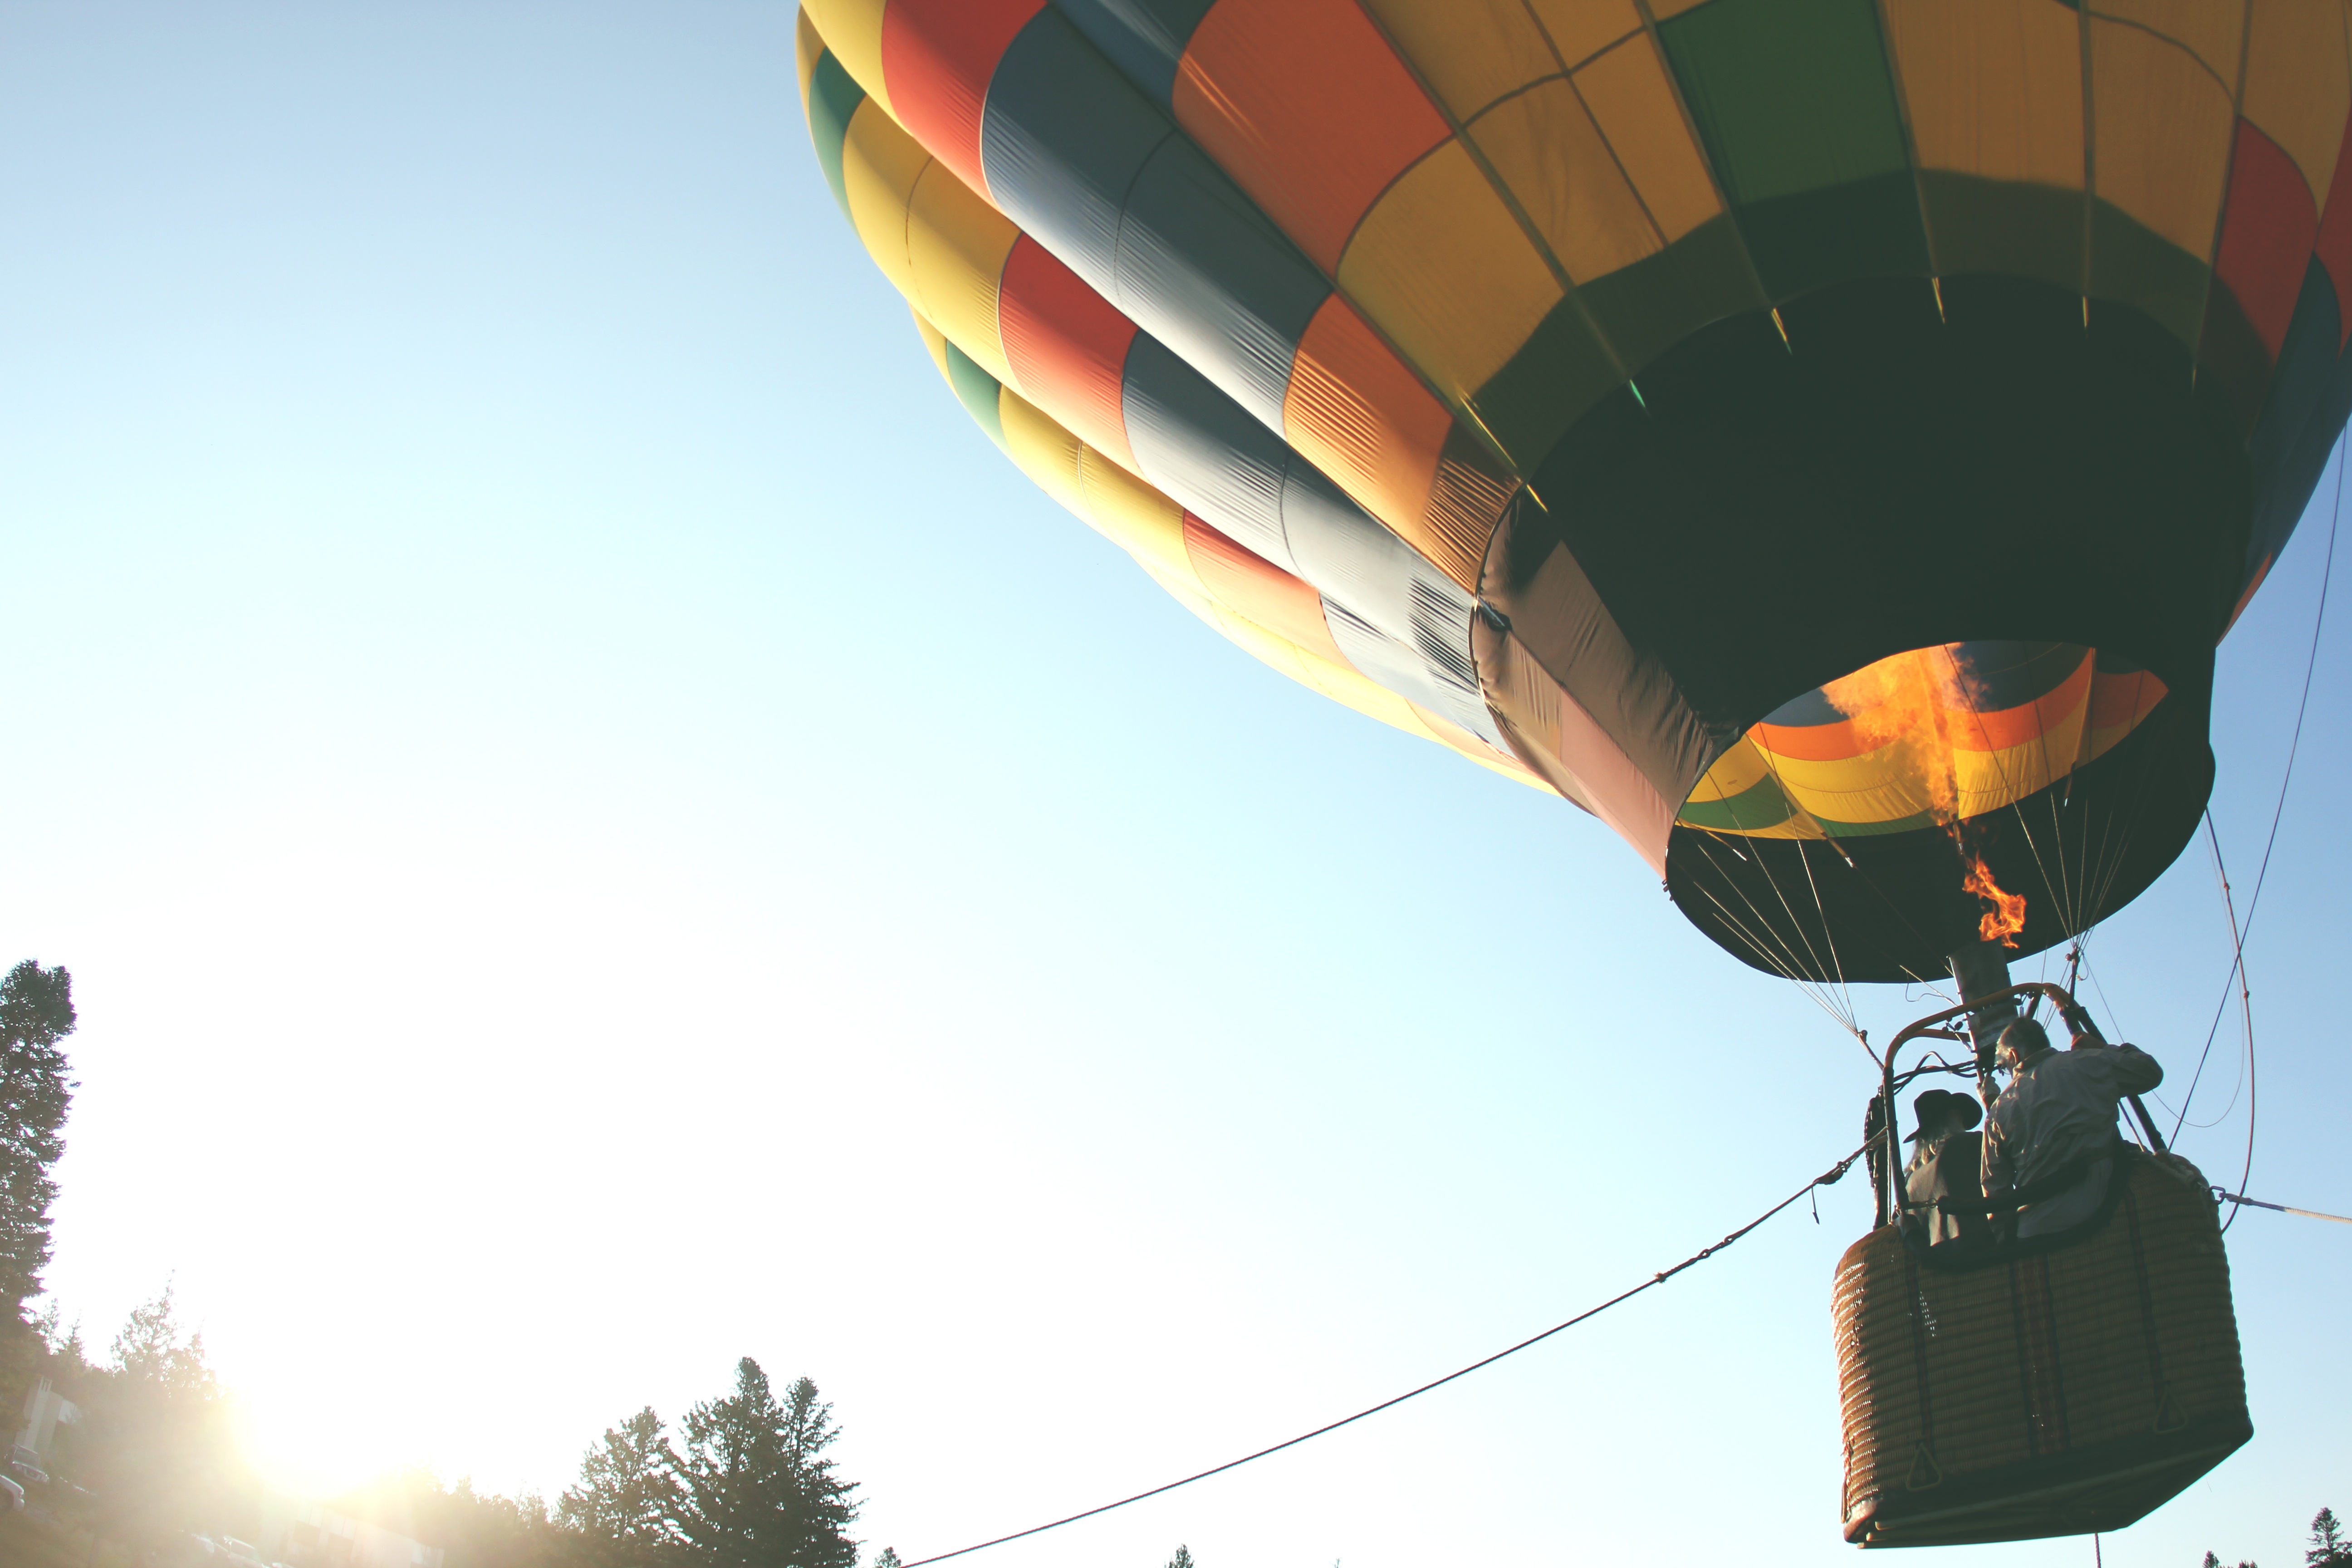
balloon, hot air balloon, fly, aircraft, vehicle, aviation, flight, floating, toy, baloon, hot air ballooning, atmosphere of earth